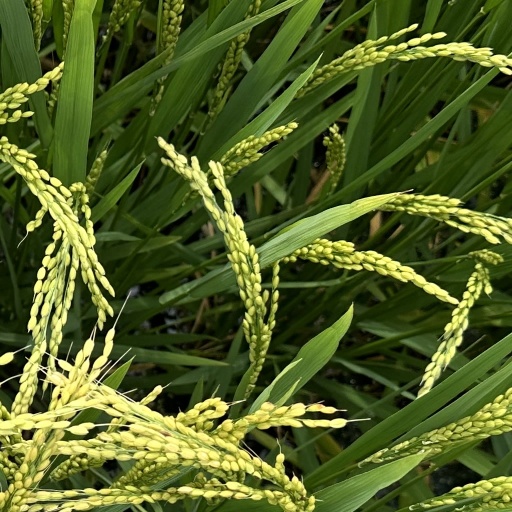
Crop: rice